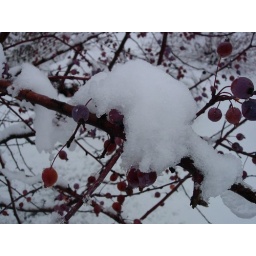
A tree with red berries in snow.